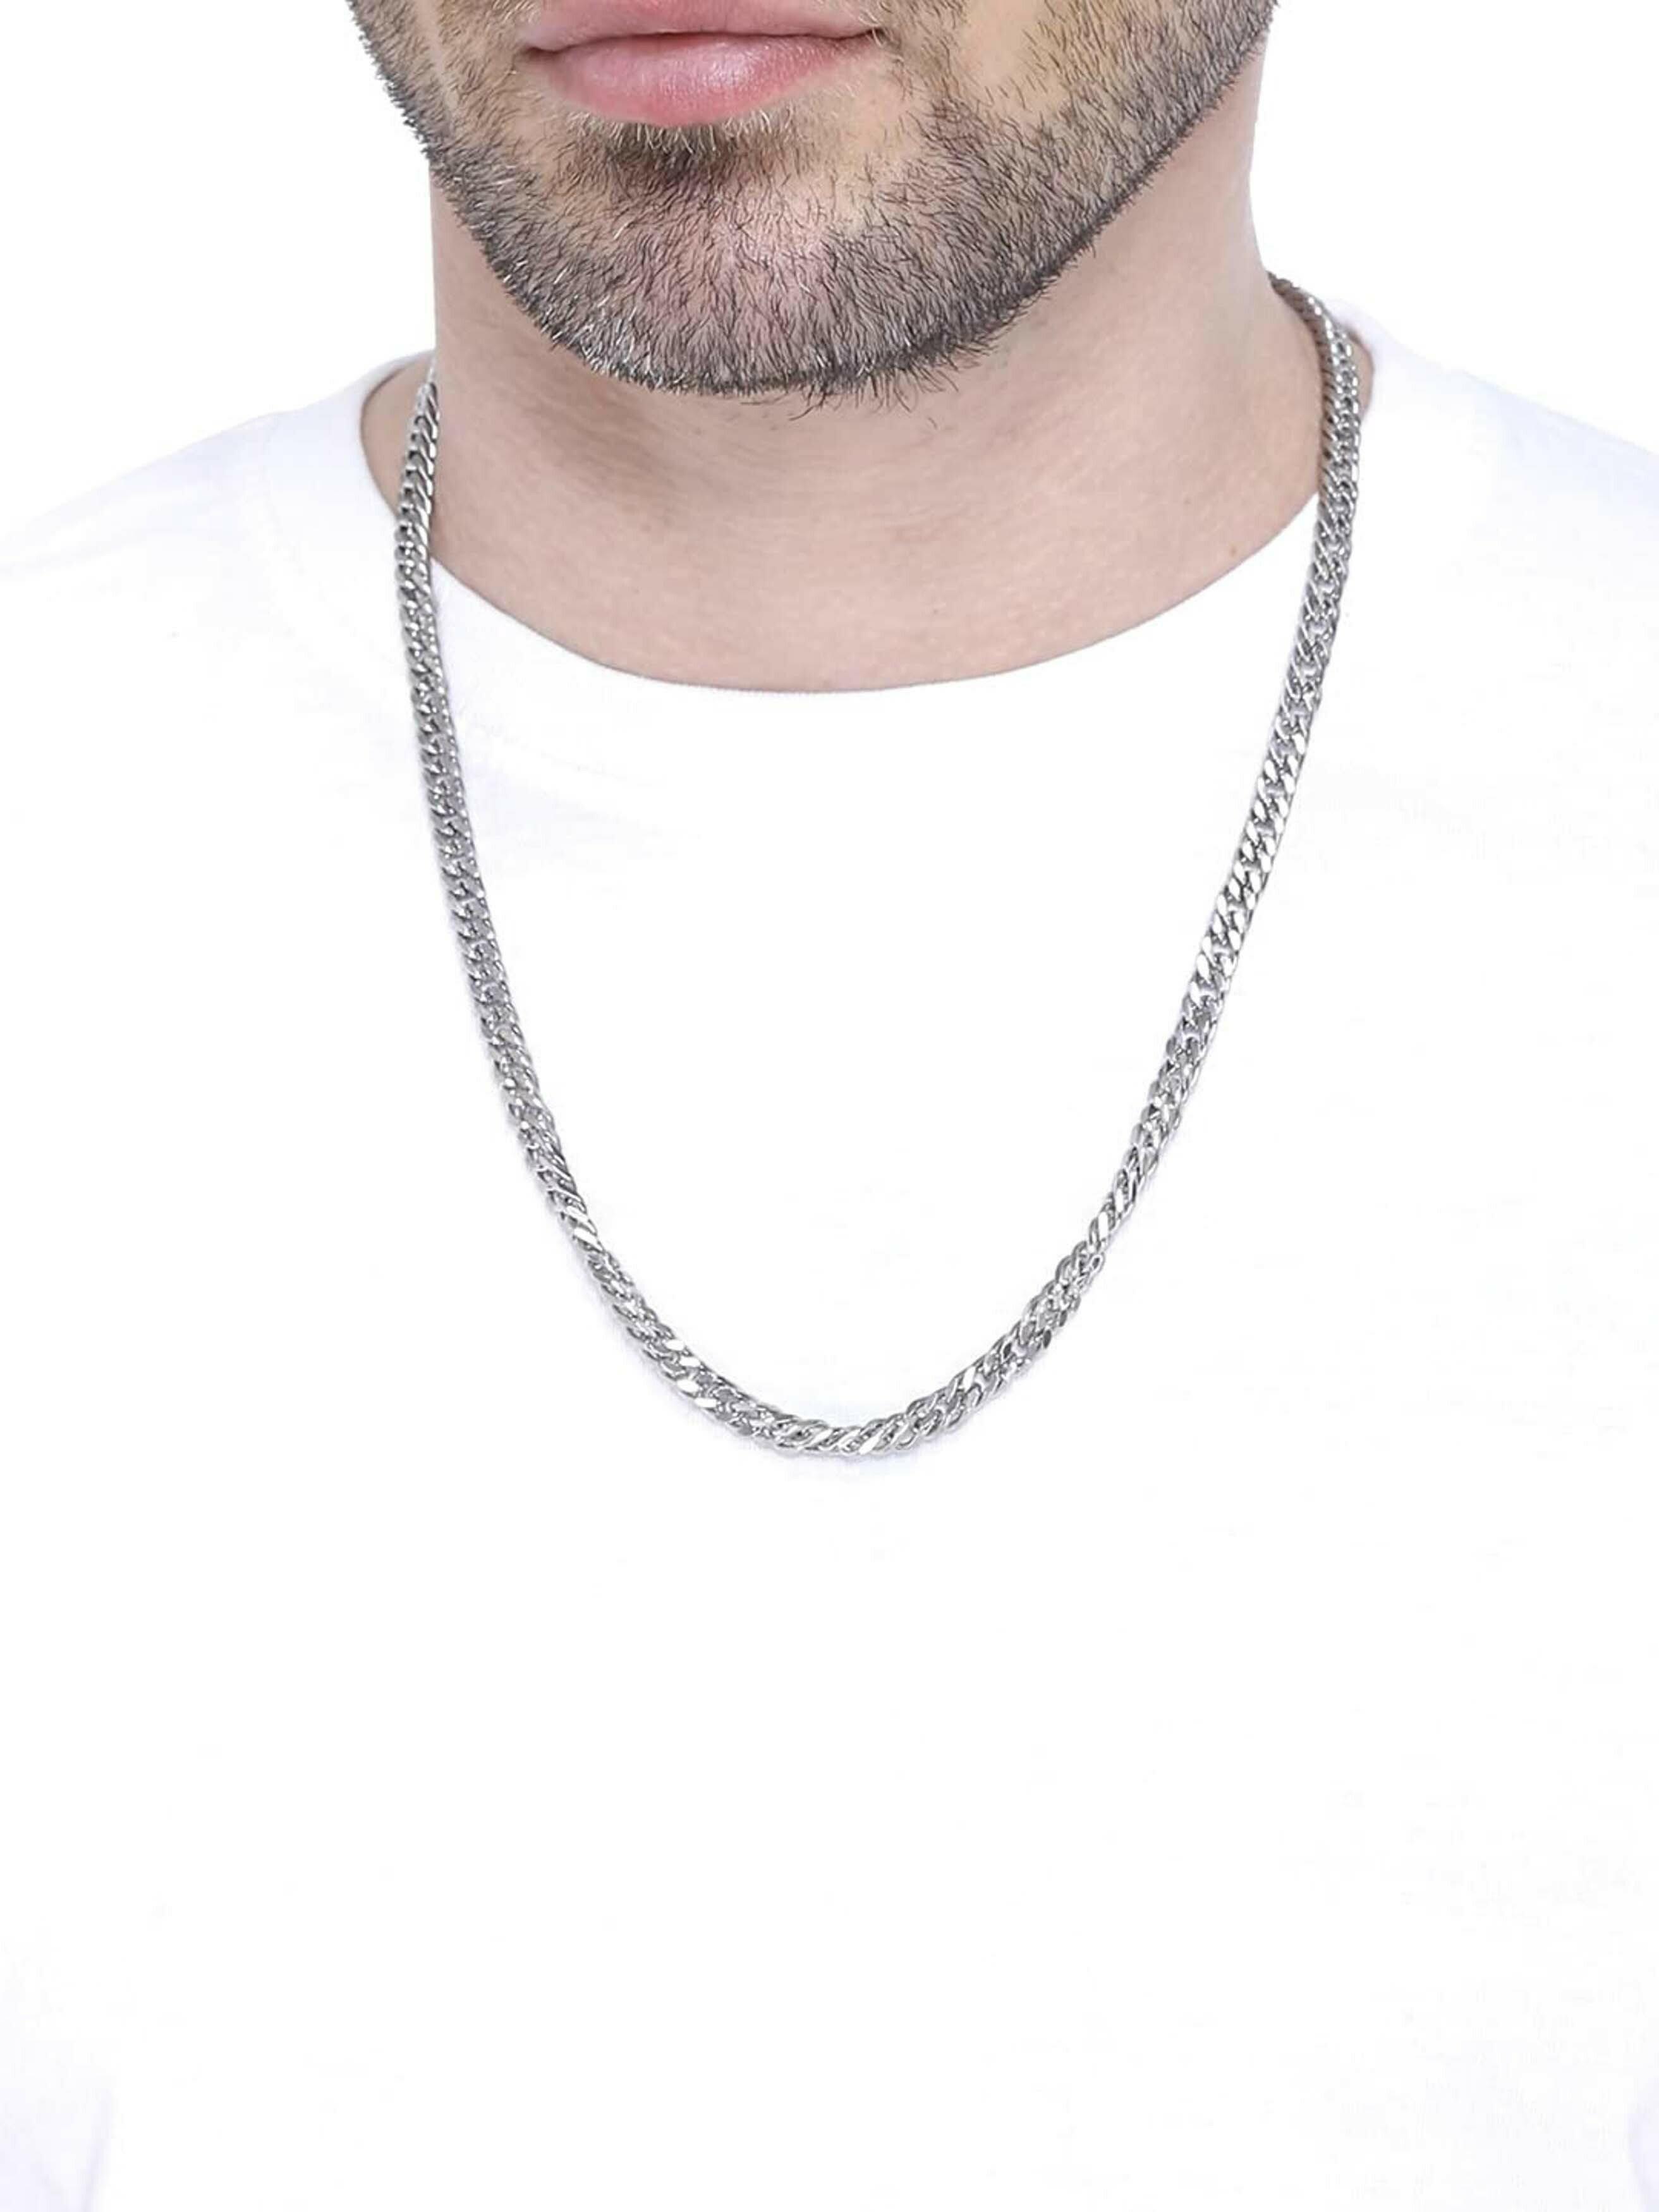
kairangi by yellow chimes Stainless Steel Necklace
Type: Necklaces & Pendants
Brand: Kairangi by Yellow Chimes
Price: Rs. 259
 kairangi by yellow chimes, a brand by globalbees, brings exclusive fashion and traditional jewellery designs to you from renowned jewellery manufacturers all over the world. The best price is assured to you as we remove all middle- man margins and real-estate expenses by directly purchasing from direct manufacturers. Thus, beautiful and contemporary ethnic and statement jewellery is made available at very reasonable prices to our valuable customers.
Features: Unique and classic designed simple and elegant silver stainless steel curb neck chain for men. Our product is perfect for valentines anniversary birthday gift for husband and boyfriend.,Size- length- 24 inch. Width- 6 mm. Material and metal is stainless steel, closure is lobster.,Care instreuctions-harsh usage or scratching, avoid harsh chemicals. Wipe with soft cloth in case of dust accumulation.,Packaging- your favorite piece of jewellery will reach you in an elegant yellow chimes box with safety and precautions. You can leave it to us the job of delivering your jewellery in original condition to you at your door-step.,Brand vision - yellow chimes is the one stop solution for all jewellery lovers- which is affordable and can fit for any occasion you pick to shape your own style and personality.
Included: Set Of 1 X Necklace